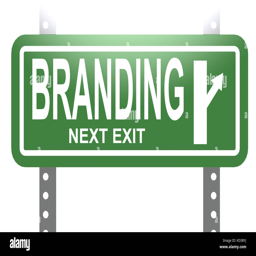
branding green sign board isolated image with hi - res rendered artwork that could be used for any graphic design